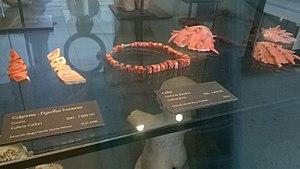
Ornements précolombiens (collier, boucles d'oreilles) faits de spondyles, avec deux coquillages de ce genre (Spondylus). Eposition permanente du Musée chilien d'art précolombien (Santiago du Chili)
Spondylus est un genre de mollusques bivalves, le seul de la famille des Spondylidae. « Spondyles » est le nom tant commun que systématique le plus souvent utilisé pour ces animaux filtreurs aussi appelés huîtres épineuses.